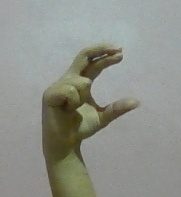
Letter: thal